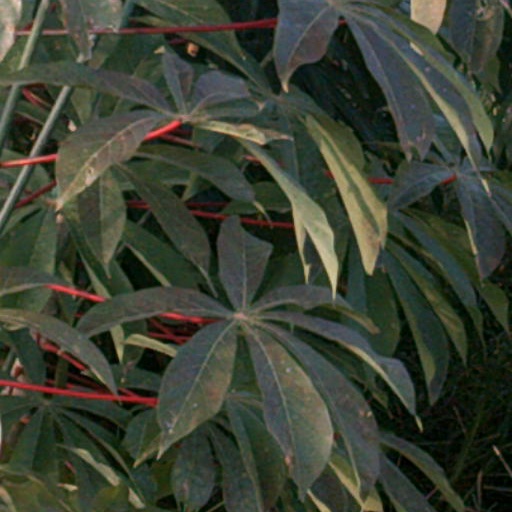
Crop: cassava